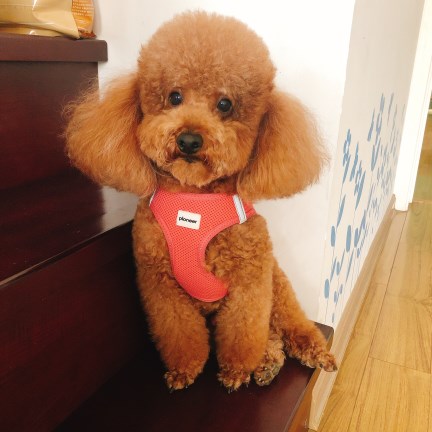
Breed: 7449-n000128-teddy